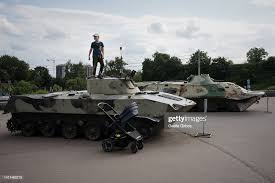
Label: BMD